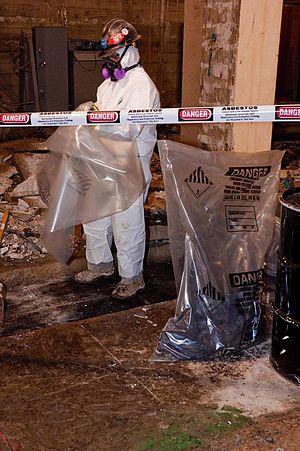
Les déchets du BTP ou déchets du bâtiment et des travaux publics sont tout déchet provenant du secteur du bâtiment et des travaux publics.